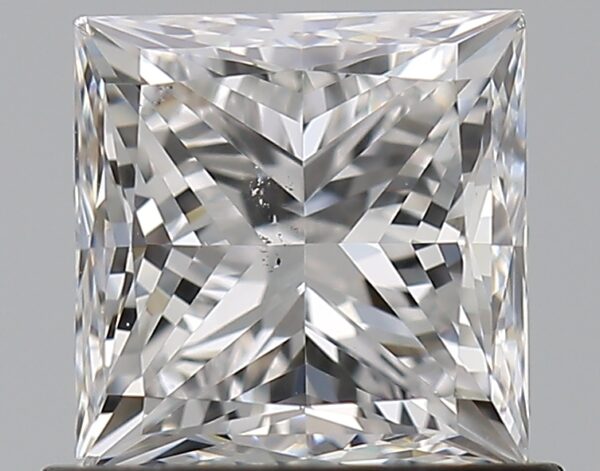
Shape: princess
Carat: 0.96
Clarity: VS2
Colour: E
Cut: VG
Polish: EX
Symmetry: VG
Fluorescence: N
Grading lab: GIA
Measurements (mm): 5.22 x 5.15 x 3.9